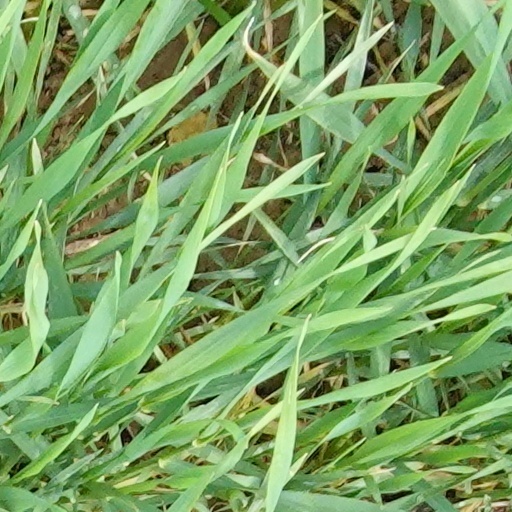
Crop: wheat